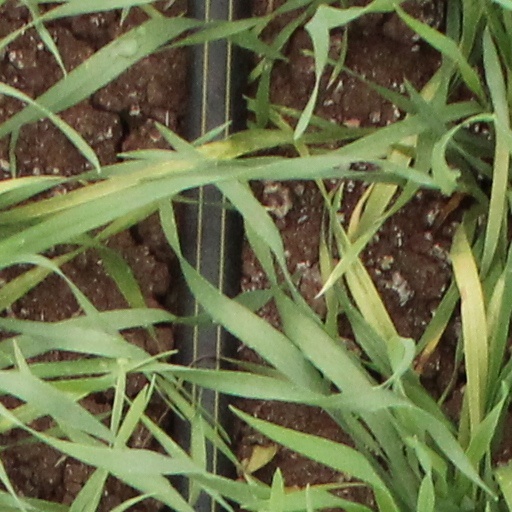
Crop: wheat